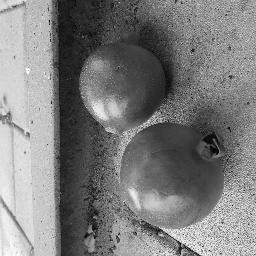
Fruit: Pomegranate
Quality: Good